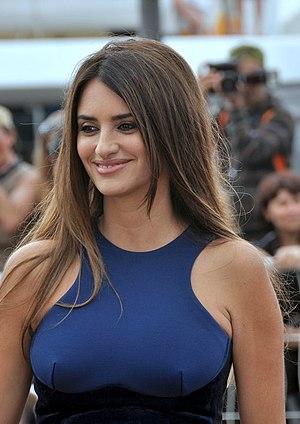
Penélope Cruz Sanchez /peˈnelope kɾuθ ˈsantʃeθ/ est une actrice, mannequin et designer espagnole, née le 28 avril 1974 à Alcobendas.
Pirates des Caraïbes : La Fontaine de Jouvence est un film d'aventure fantastique américain réalisé par Rob Marshall et sorti en 2011.